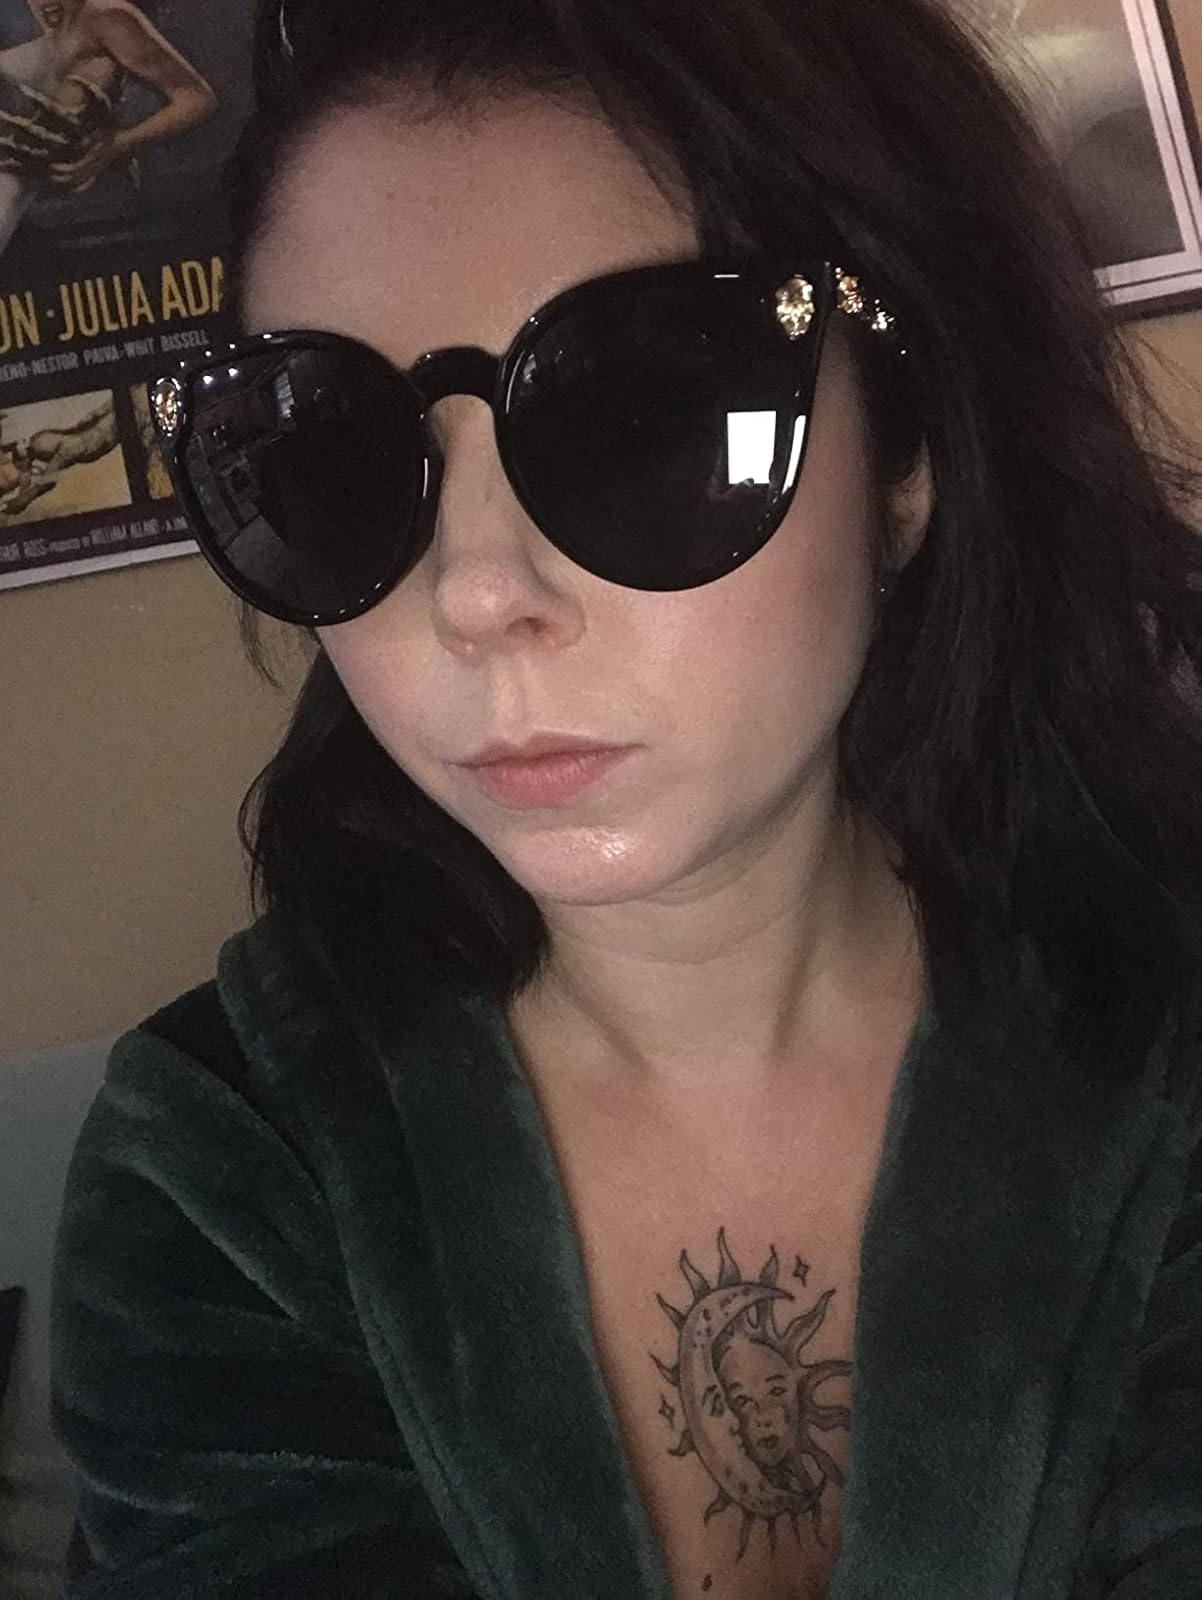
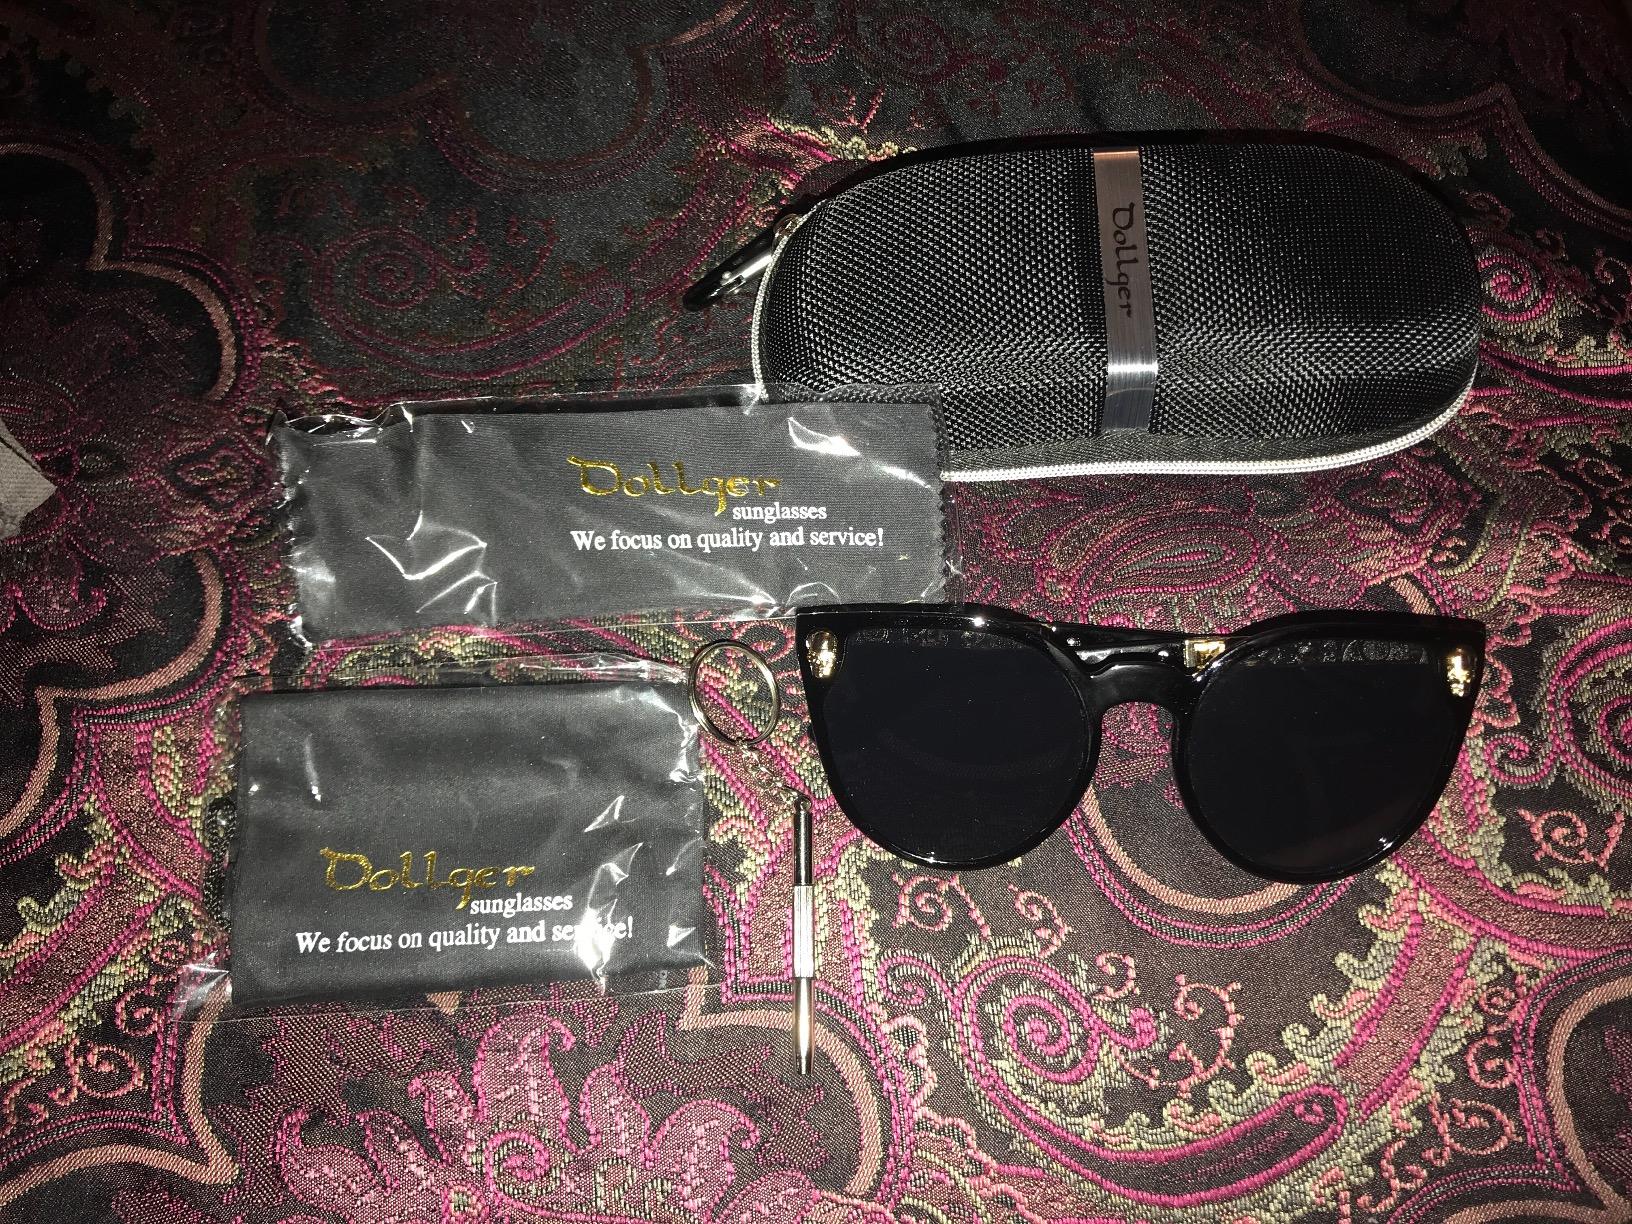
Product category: accessories_sunglasses
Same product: yes